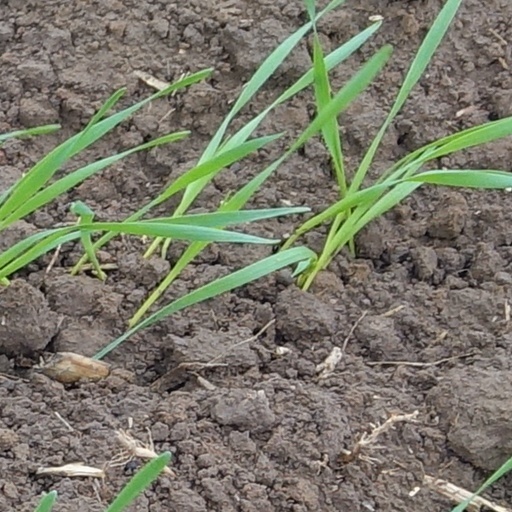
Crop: wheat